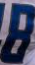
Number: 8